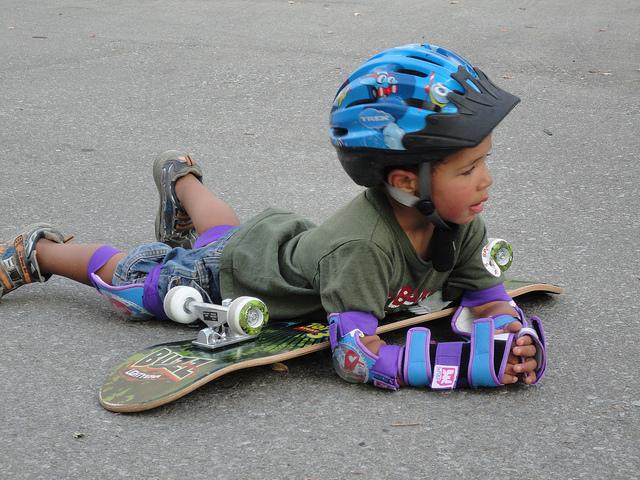
a small boy is laying on the ground with his skateboard